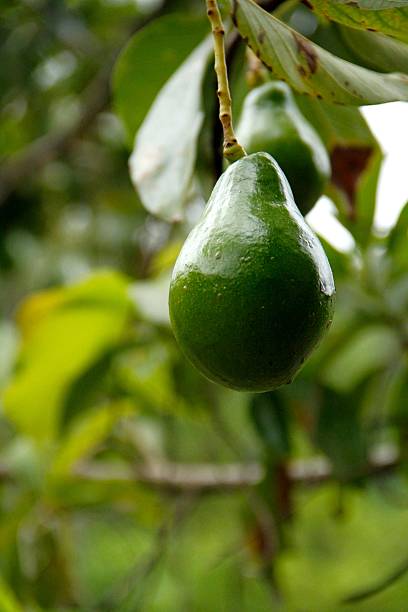
Label: Avocado